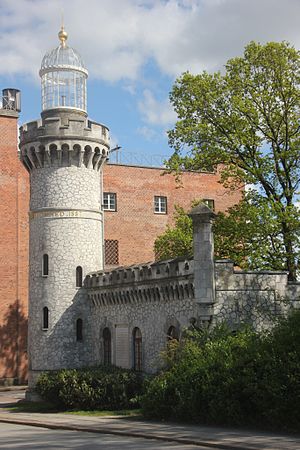
Kridttårnet
Kridttårnet i Carlsberg Byen.
Kridttårnet er et tidligere fyrtårn, der overvejende er opført med kalksten, og som står i Carlsberg Byen i København. Kridttårnet blev opført i 1883 i tilslutning til den dengang nye hovedindgang Stjerneporten.